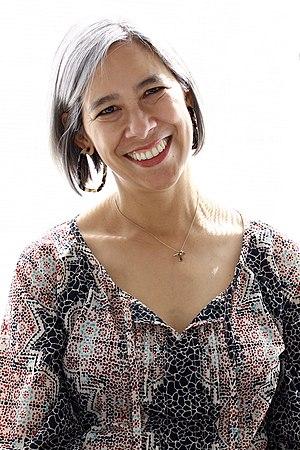
Susan Choi, née en 1969 à South Bend dans l'Indiana, est une écrivaine américaine lauréate du National Book Award en 2019.